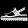
Label: Sandal